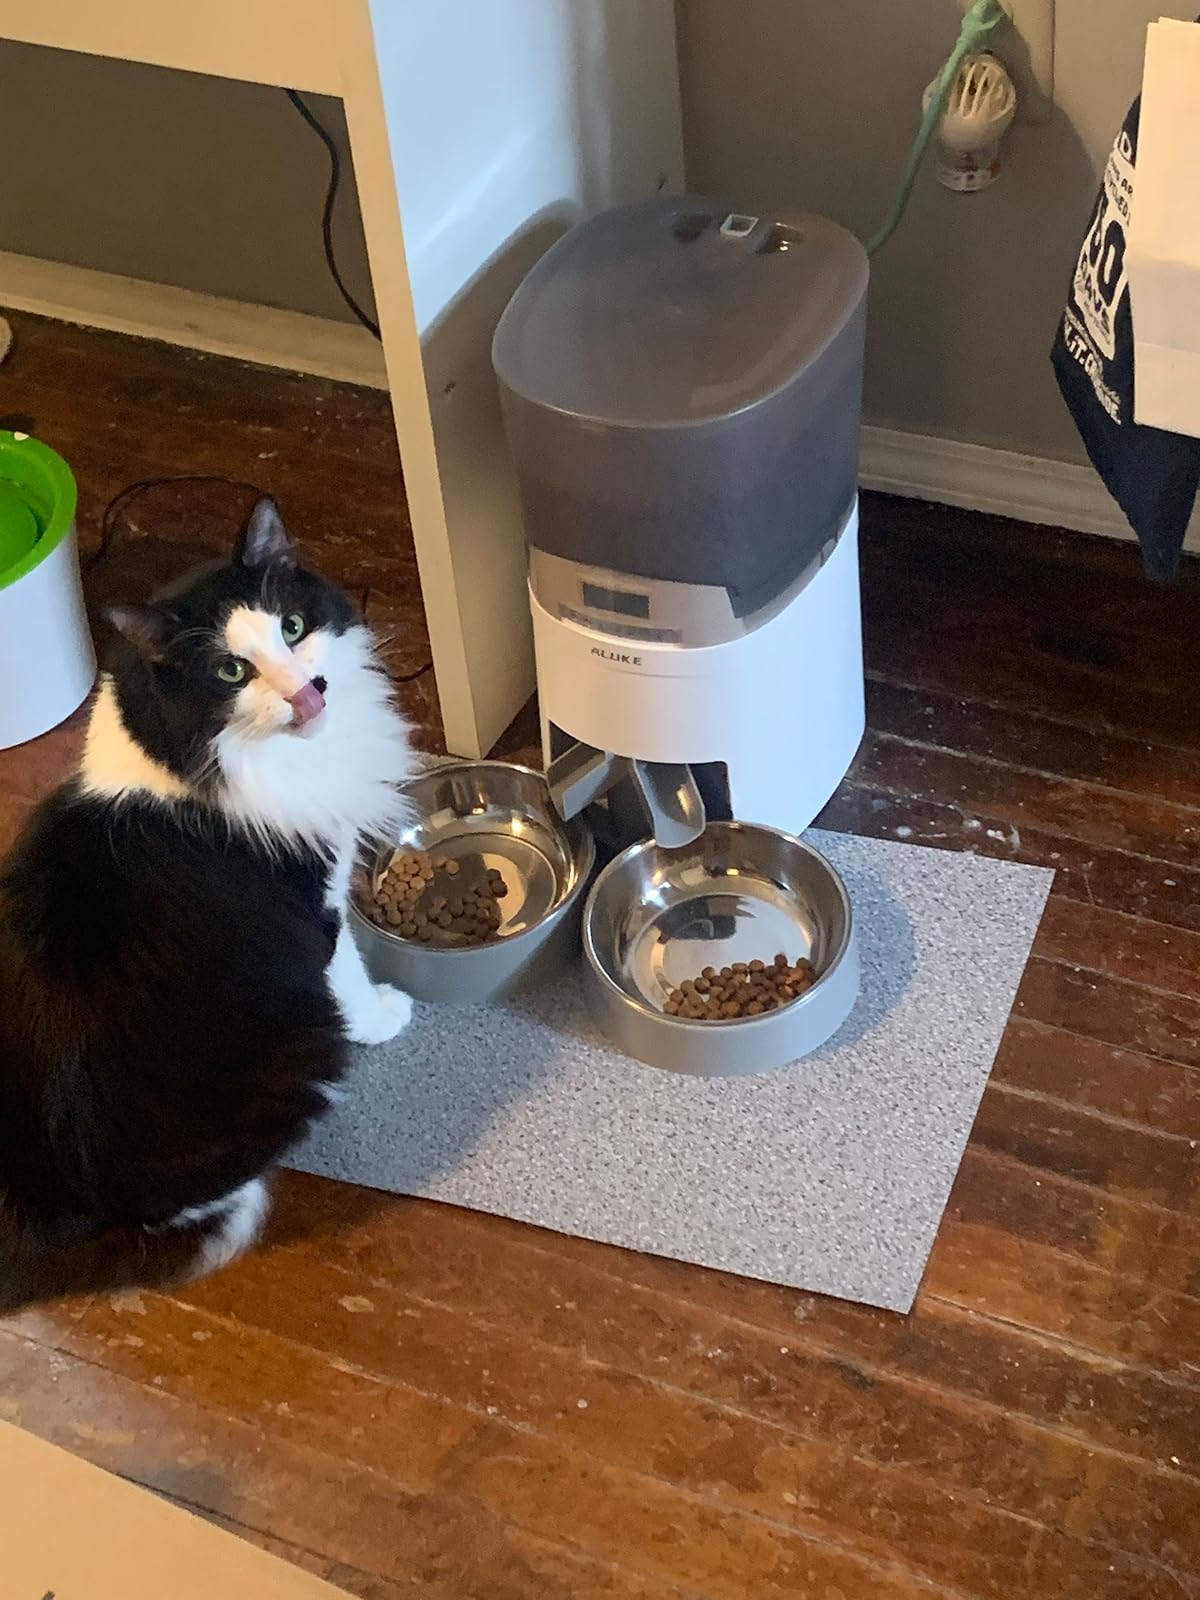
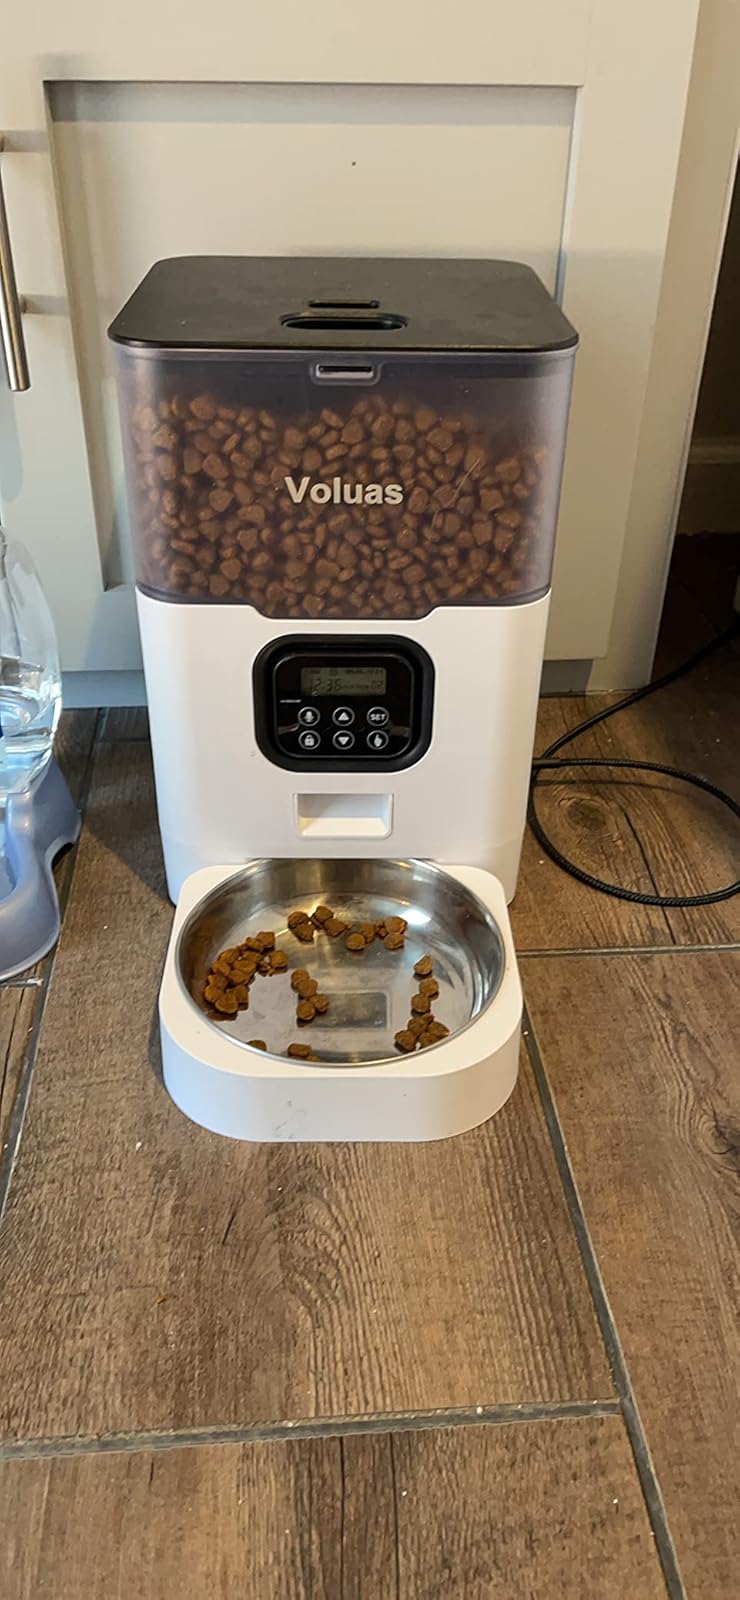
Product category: items_feeder
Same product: no